Hugues Alexandre Joseph Meunier

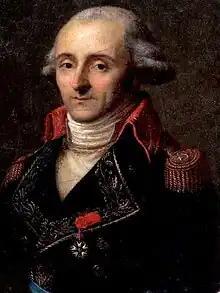
Meunier

Hugues Alexandre Joseph Meunier (23 November 1758 or 1751 – 9 December 1831) was a French Army general during the French Revolutionary Wars and the Napoleonic Wars.